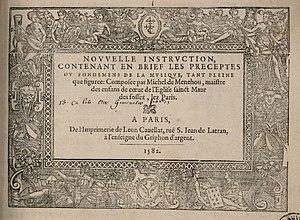
Page de titre de la Nouvelle instruction de Michel de Menehou (Paris, 1582).
Michel de Menehou est un théoricien et compositeur de musique français du XVIᵉ siècle.